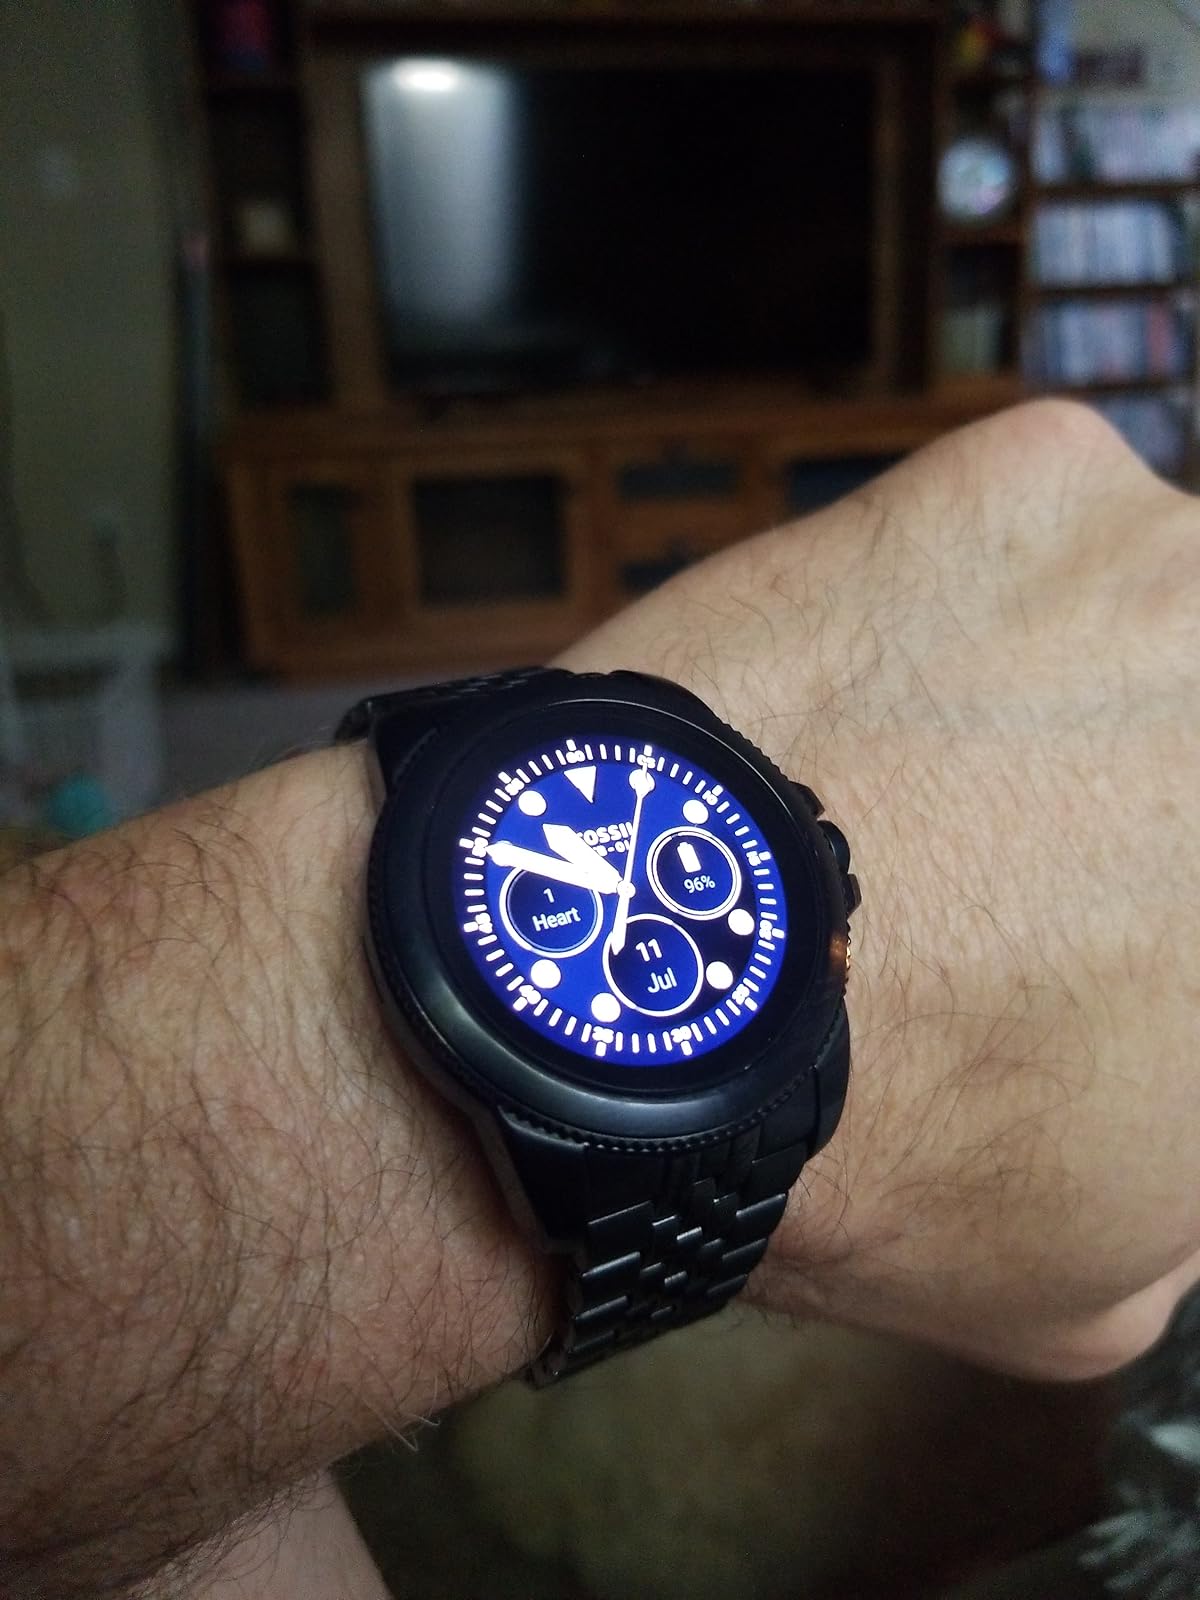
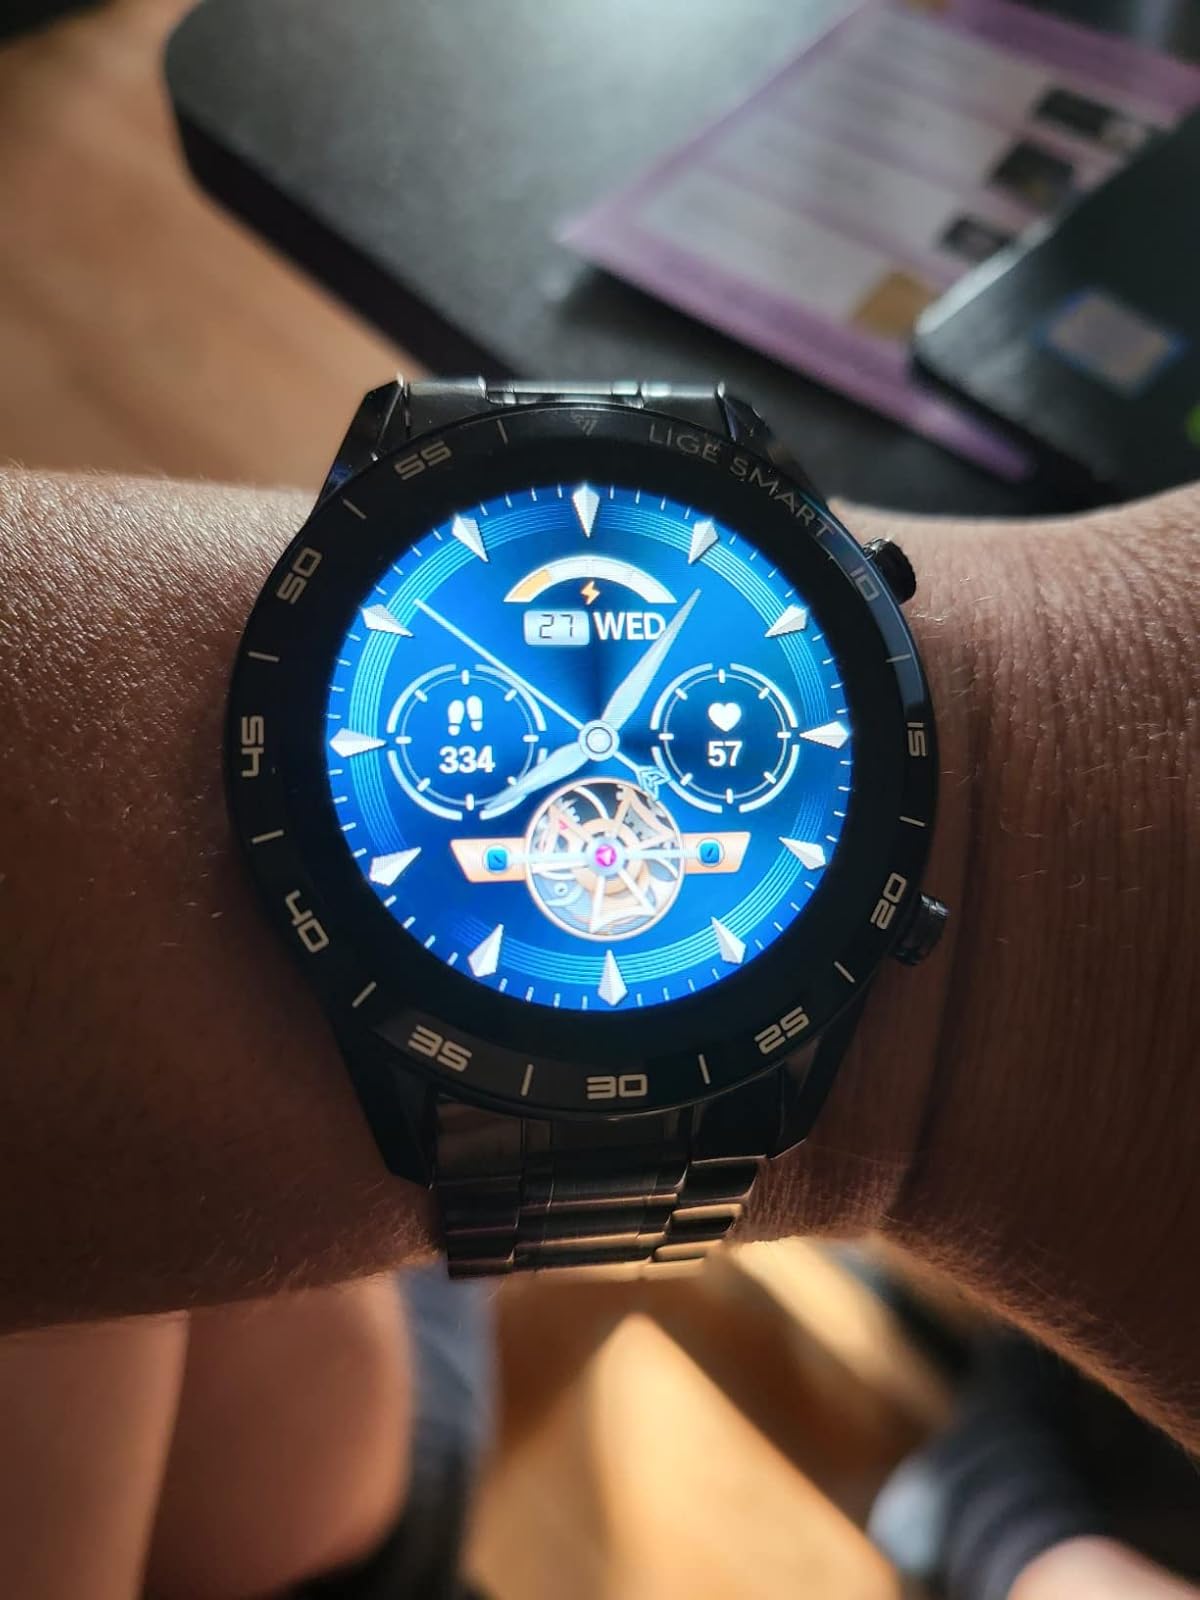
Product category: smartwatch
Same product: no